Answer in natural language. How many TVStands are visible in the scene? Choose between the following options: 1, 2, 0, 3 or 4
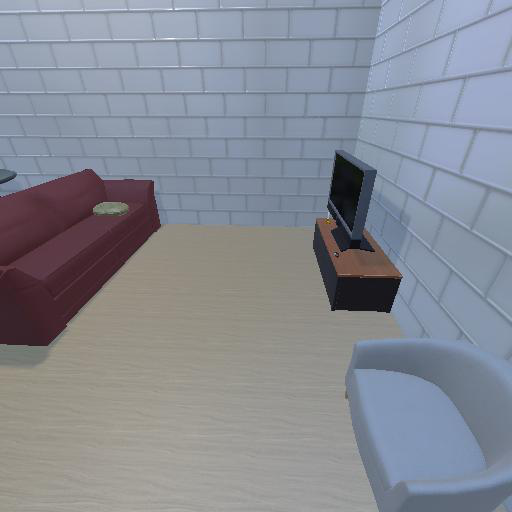
<answer>1</answer>